Philip Larkin

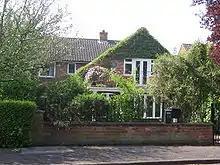
Larkin lived in a comfortable residential area in Hull at No.105, Newland Park in a detached house of red brick construction. Doors on the first floor at the front of the house open onto a small balcony. As seen in 2008 part of the walls at the front of the house are covered with a green climbing plant, but a round commemorative plaque is visible

In 1971, Larkin regained contact with his schoolfriend Colin Gunner, who had led a picaresque life. Their subsequent correspondence has gained notoriety as Larkin expressed right-wing views and used racist language. In the period from 1973 to 1974, Larkin became an Honorary Fellow of St John's College, Oxford, and was awarded honorary degrees by Warwick, St Andrews and Sussex universities. In January 1974, Hull University informed Larkin that they were going to dispose of the building on Pearson Park in which he lived. Shortly afterwards he bought a detached two-storey 1950s house in Newland Park which was described by his university colleague John Kenyon as "an entirely middle-class backwater". Larkin, who moved into the house in June, thought the four-bedroom property "utterly undistinguished" and reflected, "I can't say it's the kind of dwelling that is eloquent of the nobility of the human spirit".